Cornelis Schut

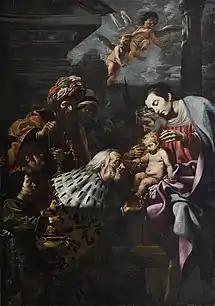
"Adoration of the Magi"

Schut enjoyed artistic success upon his return to Antwerp where he produced mainly altarpieces for the local churches. He painted in the High-Baroque style that had become popular in Flanders by that time. In particular his ability to produce ceiling decorations in the monumental Italian style, with its typical illusionistic character, was regarded highly by patrons in his home country. An example of this is his "Assumption of Mary" in Antwerp Cathedral.